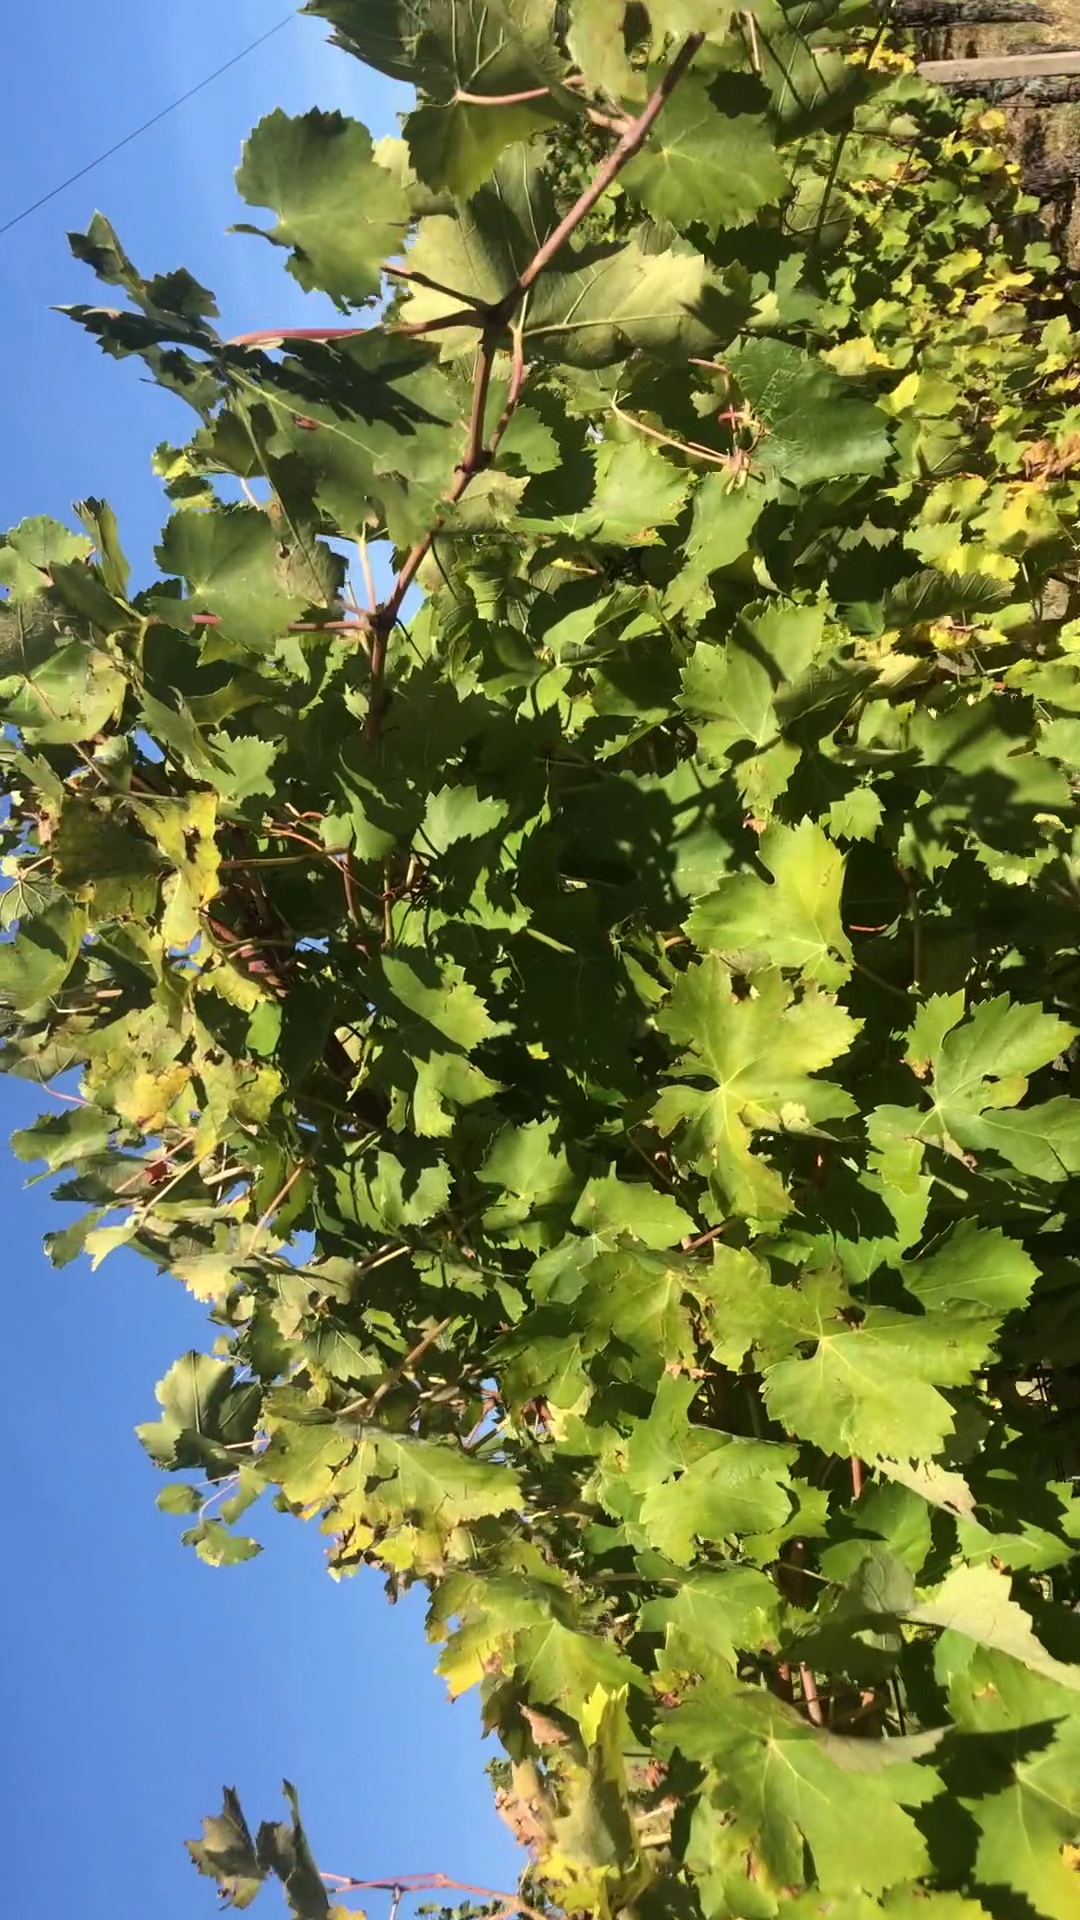
Label: healthy